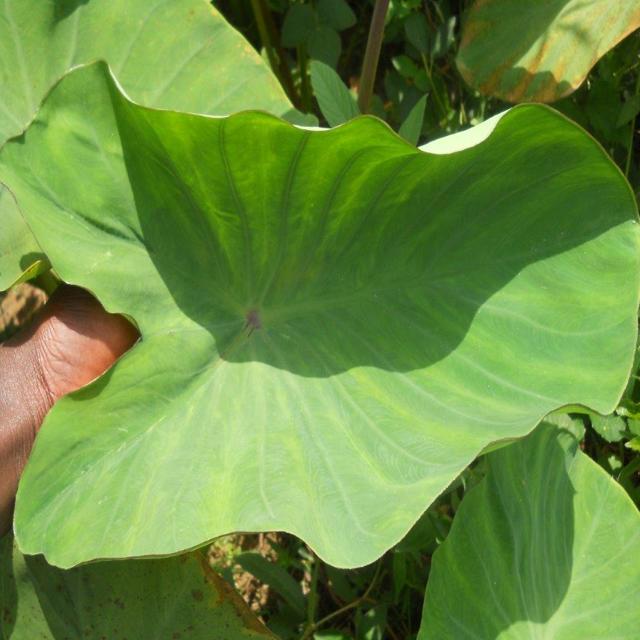
Label: Healthy